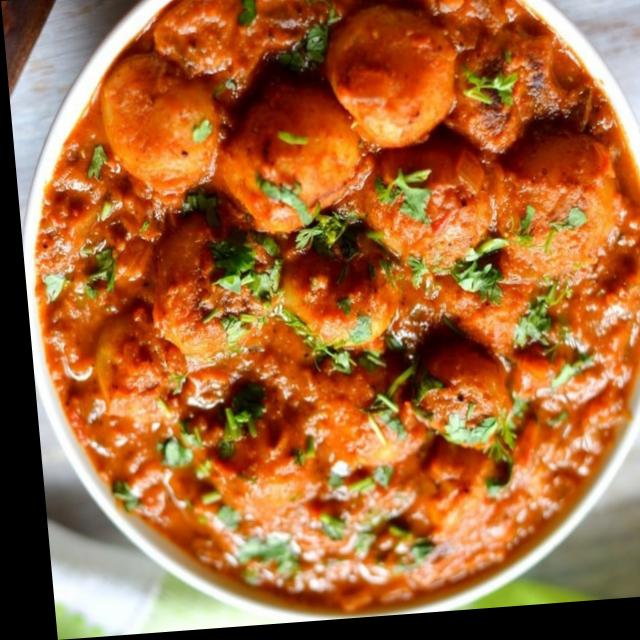
Dish: dum_aloo